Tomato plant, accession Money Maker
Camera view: horizontal (90 deg, fisheye); turntable rotation: 240 degrees
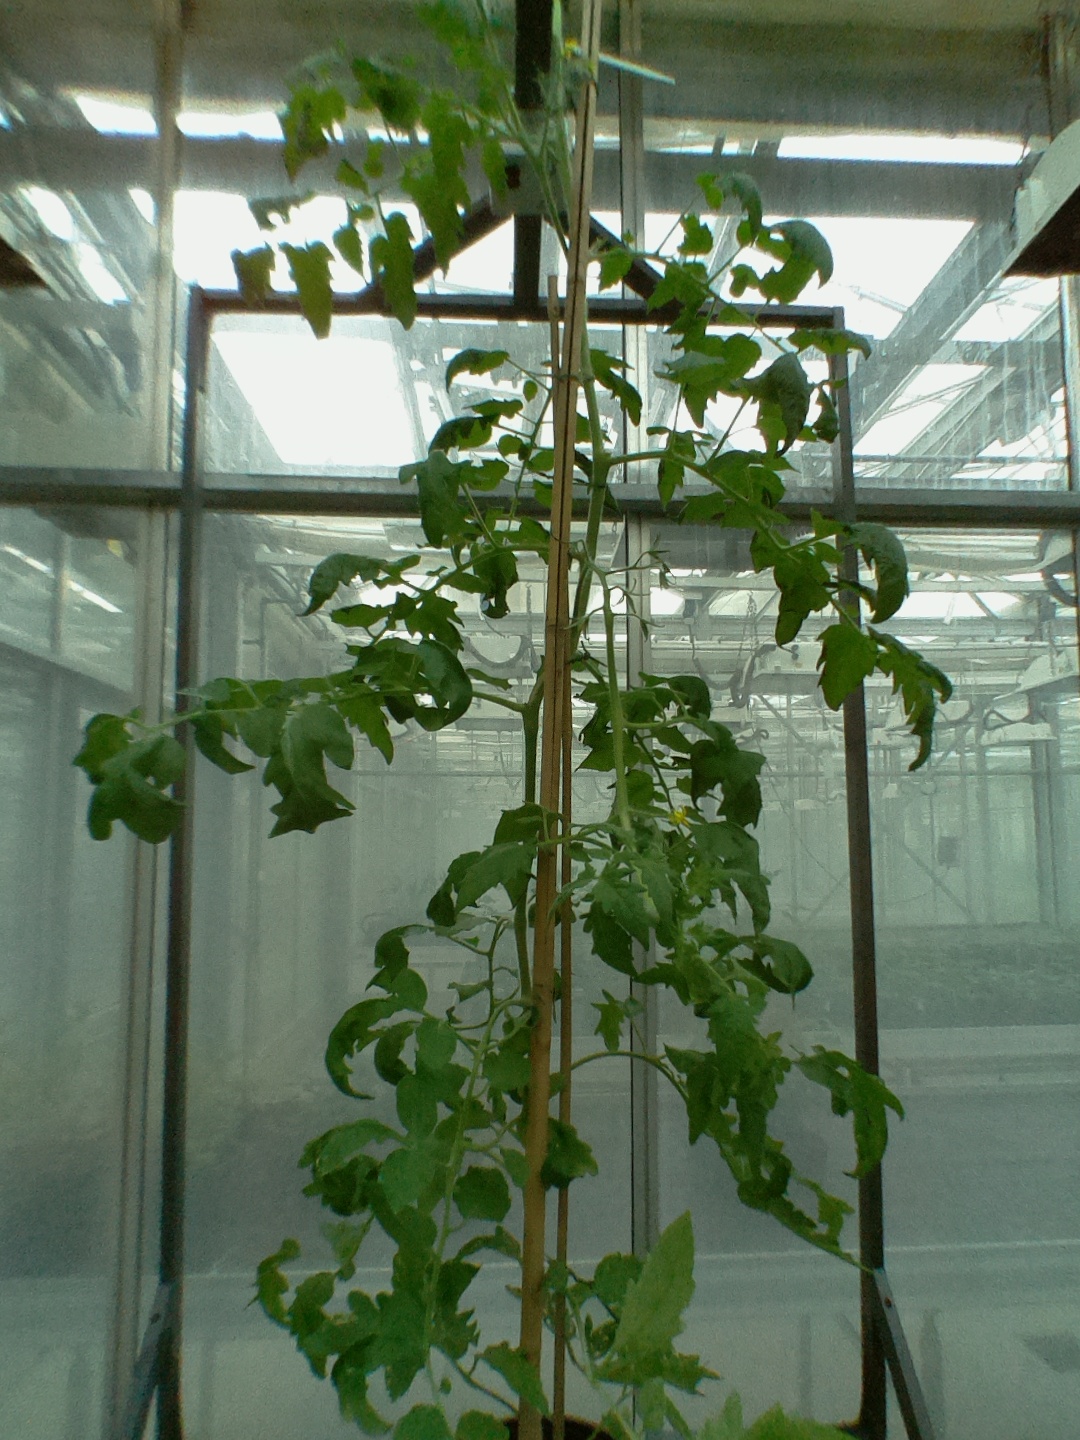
BBCH growth stage 65: Full flowering, 50%-60% of flowers open, first petals falling